Tinian Channel

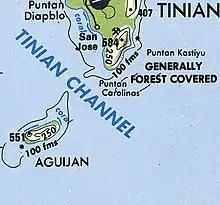
Aguiguan is separated from Tinian by Tinian Channel (1988 map)

The Tinian Channel is an eight kilometre-wide channel in the Northern Mariana Islands. It lies to the south of the island of Tinian(15°00'N., 145°38'E.) is northeast of Aguijan Island, separating it from the island of Aguijan. Together, the two islands form the Tinian Municipality.